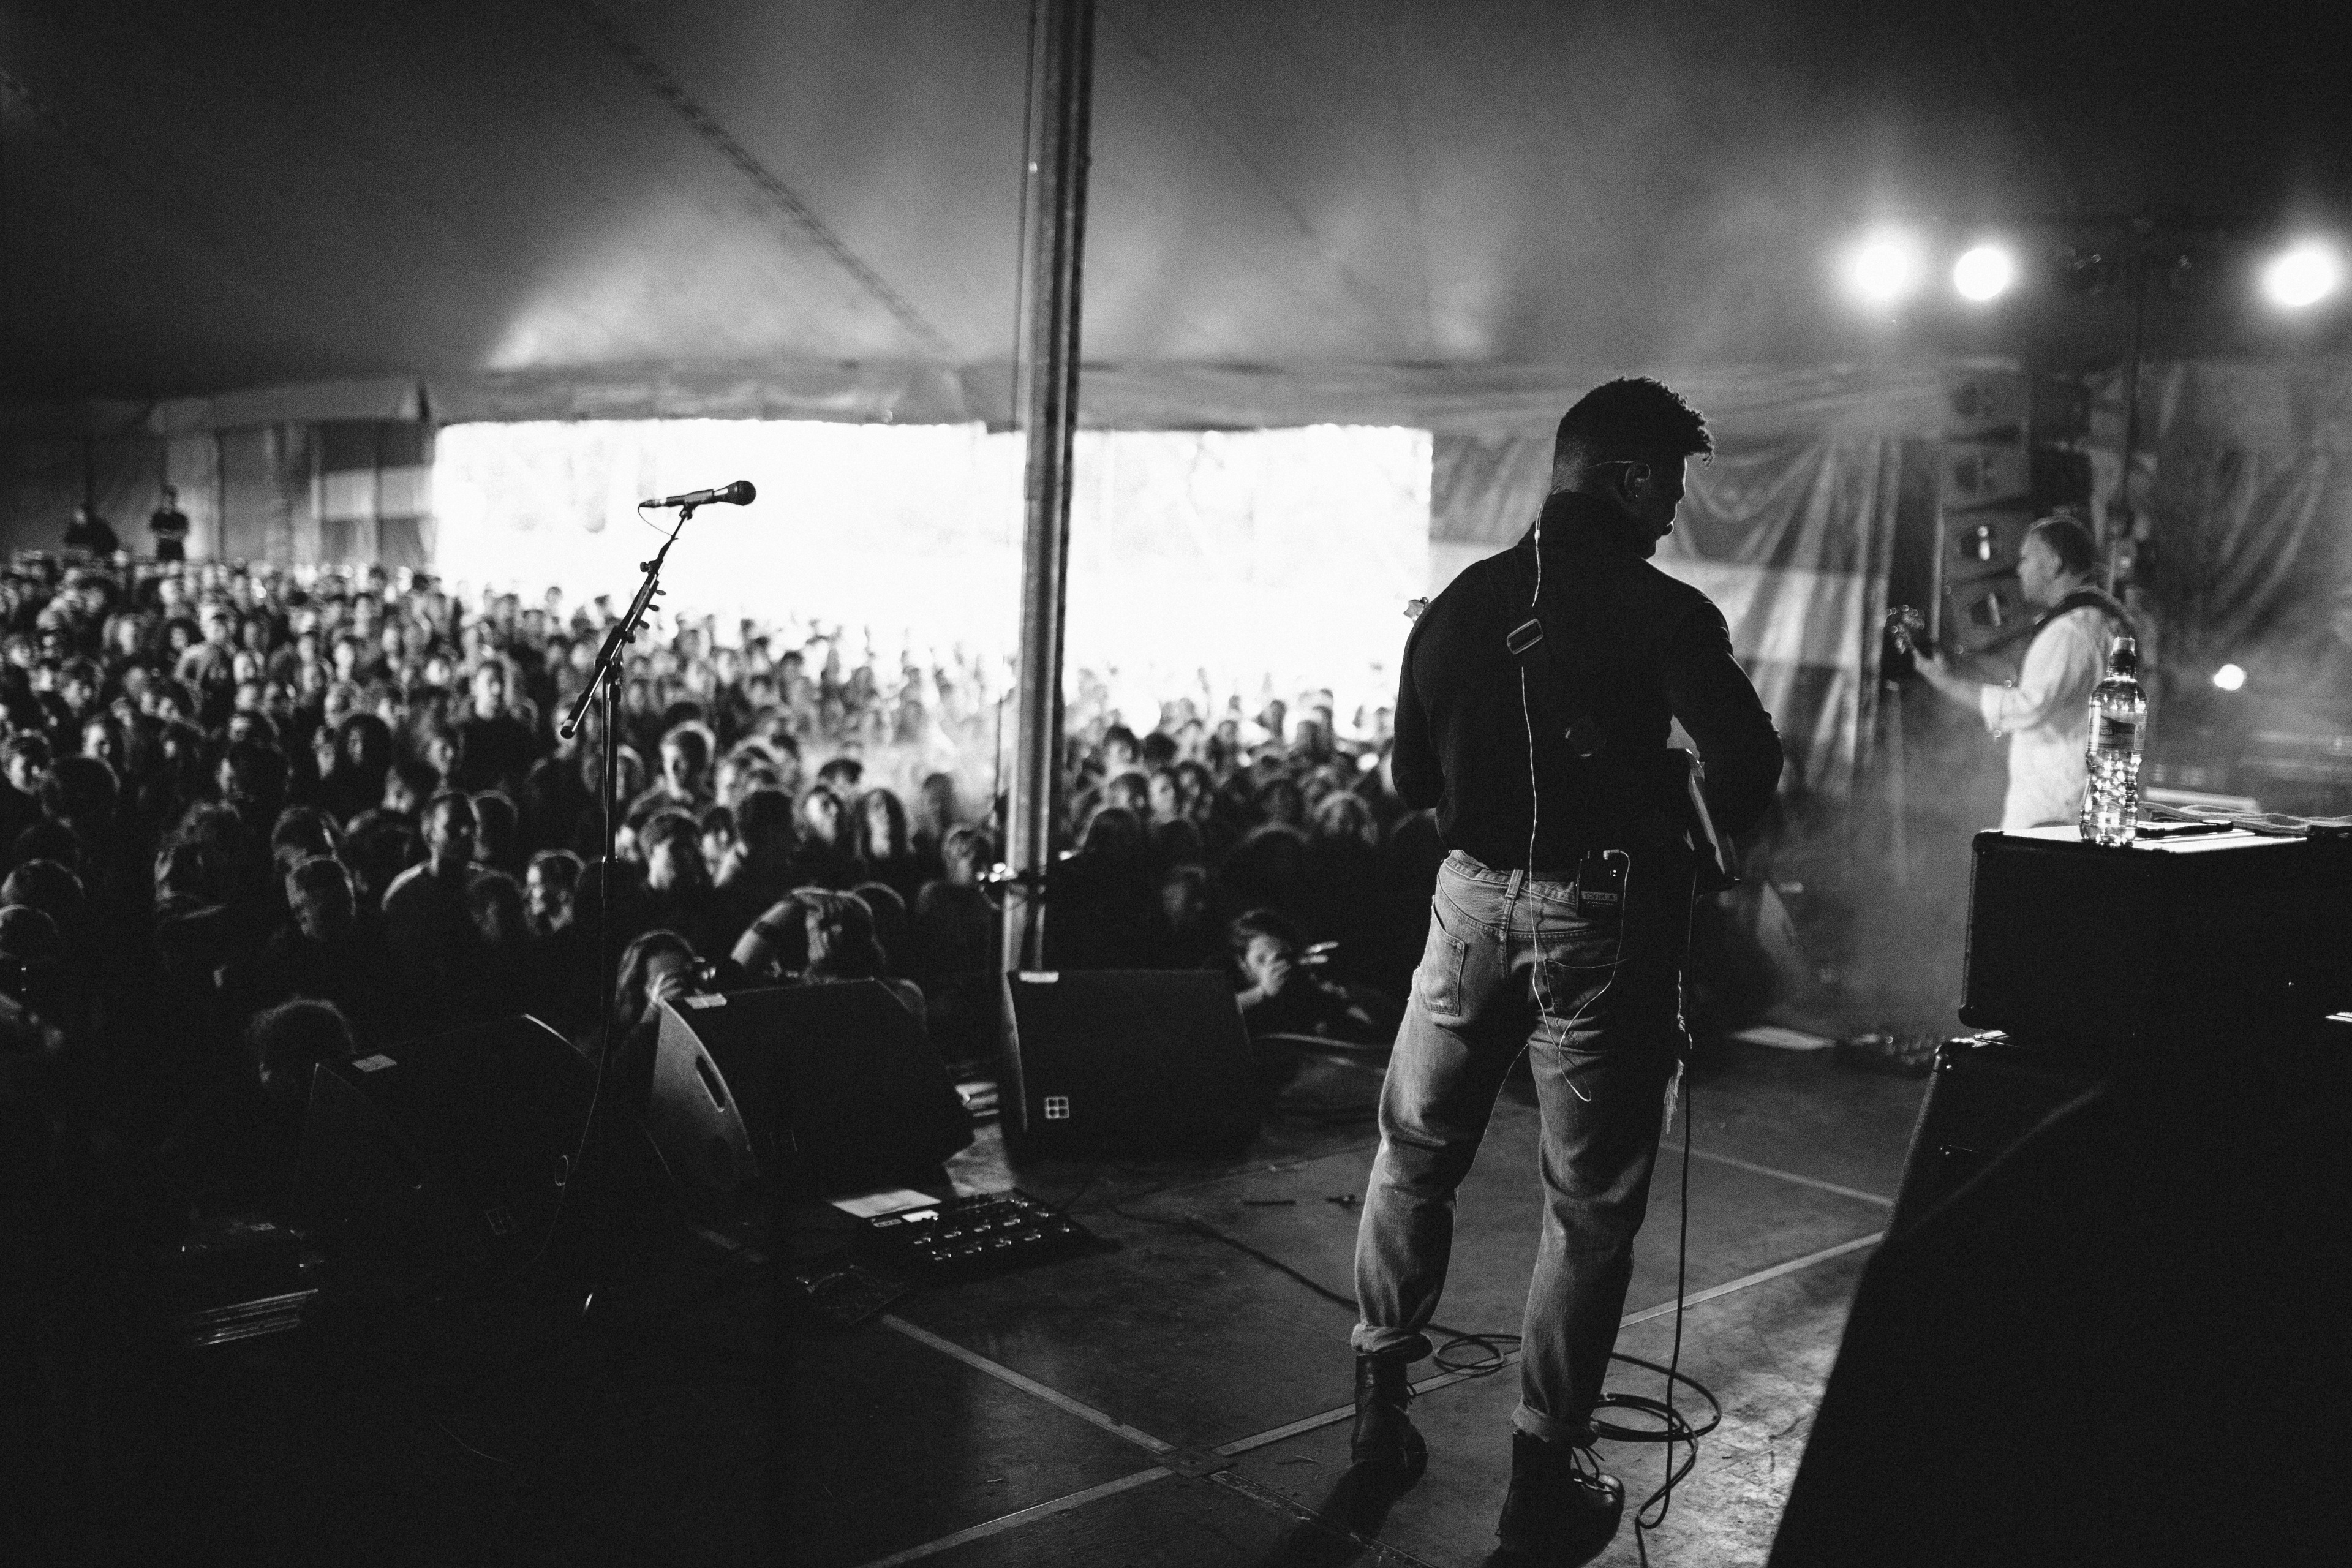
music, black and white, white, photography, guitar, crowd, darkness, fashion, musician, black, monochrome, performance art, stage, performance, photograph, entertainment, monochrome photography, film noir